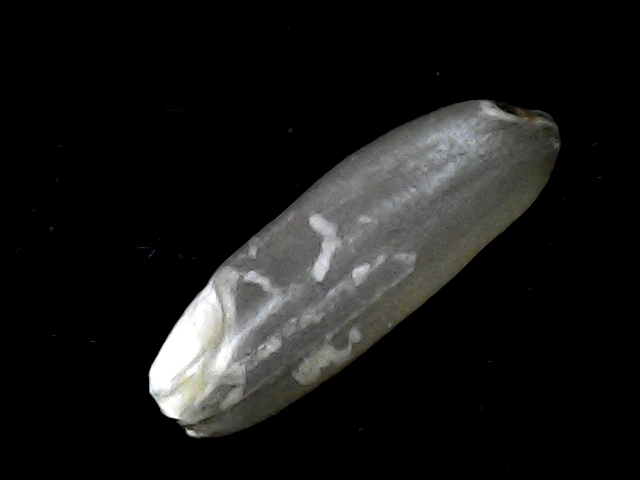
Rice variety: BD51